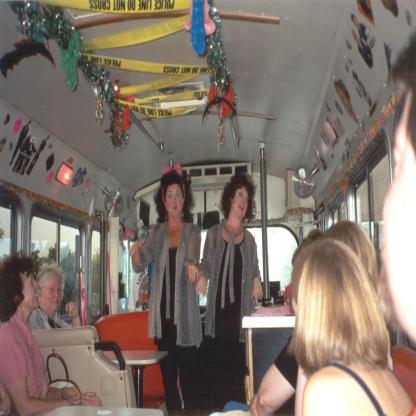
Scene: Indoor